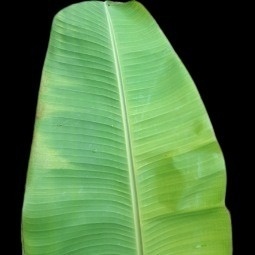
Label: Sulphur